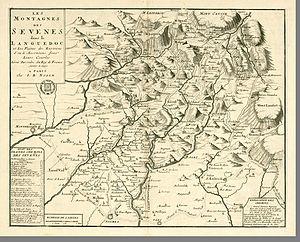
Les Montagnes des Sévenes [Cévennes]
Les Cévennes forment une chaîne montagneuse faisant partie du Massif central, située entre les départements de la Lozère et du Gard, prolongeant au sud les monts du Vivarais situés en Ardèche et en Haute-Loire, et au nord les monts de Lacaune et de l'Espinouse situés en partie dans le département de l'Hérault.